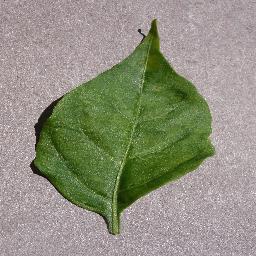
Label: Pepper,_bell___healthy